Rúhíyyih Khánum

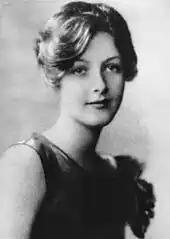
Khánum (Mary) in 1926, the year of her second Baháʼí pilgrimage

In her youth, Khánum was engaged in many Baháʼí activities. At the age of 15, she joined the "Executive Committee of the Fellowship of Canadian Youth for Peace". She was also involved in local racial equality conventions, including dances. A spectator, Sadie Oglesby, who became one of the first African American Baháʼís, described her as "sixteen-year-old Mary Maxwell, a beautiful and most refreshing girl to know." By the age of 21, she was elected to the Montreal's Bahá’í Spiritual Assembly.